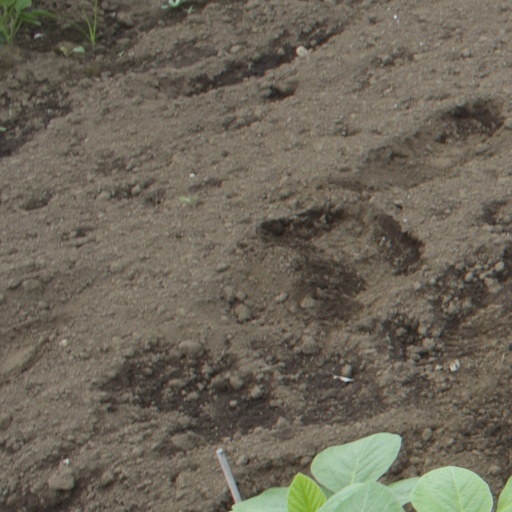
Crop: soybean